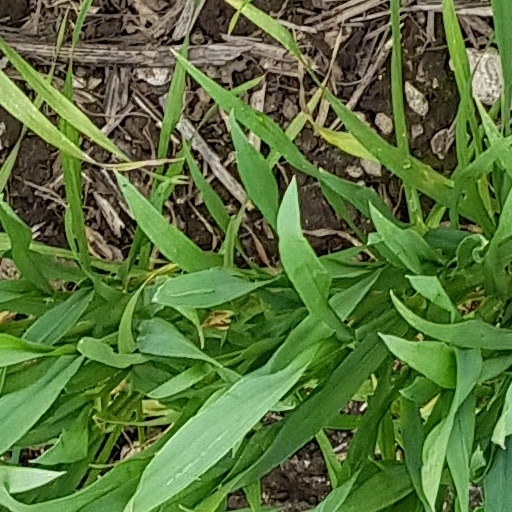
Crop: wheat